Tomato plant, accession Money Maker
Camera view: bottom (45 deg); turntable rotation: 240 degrees
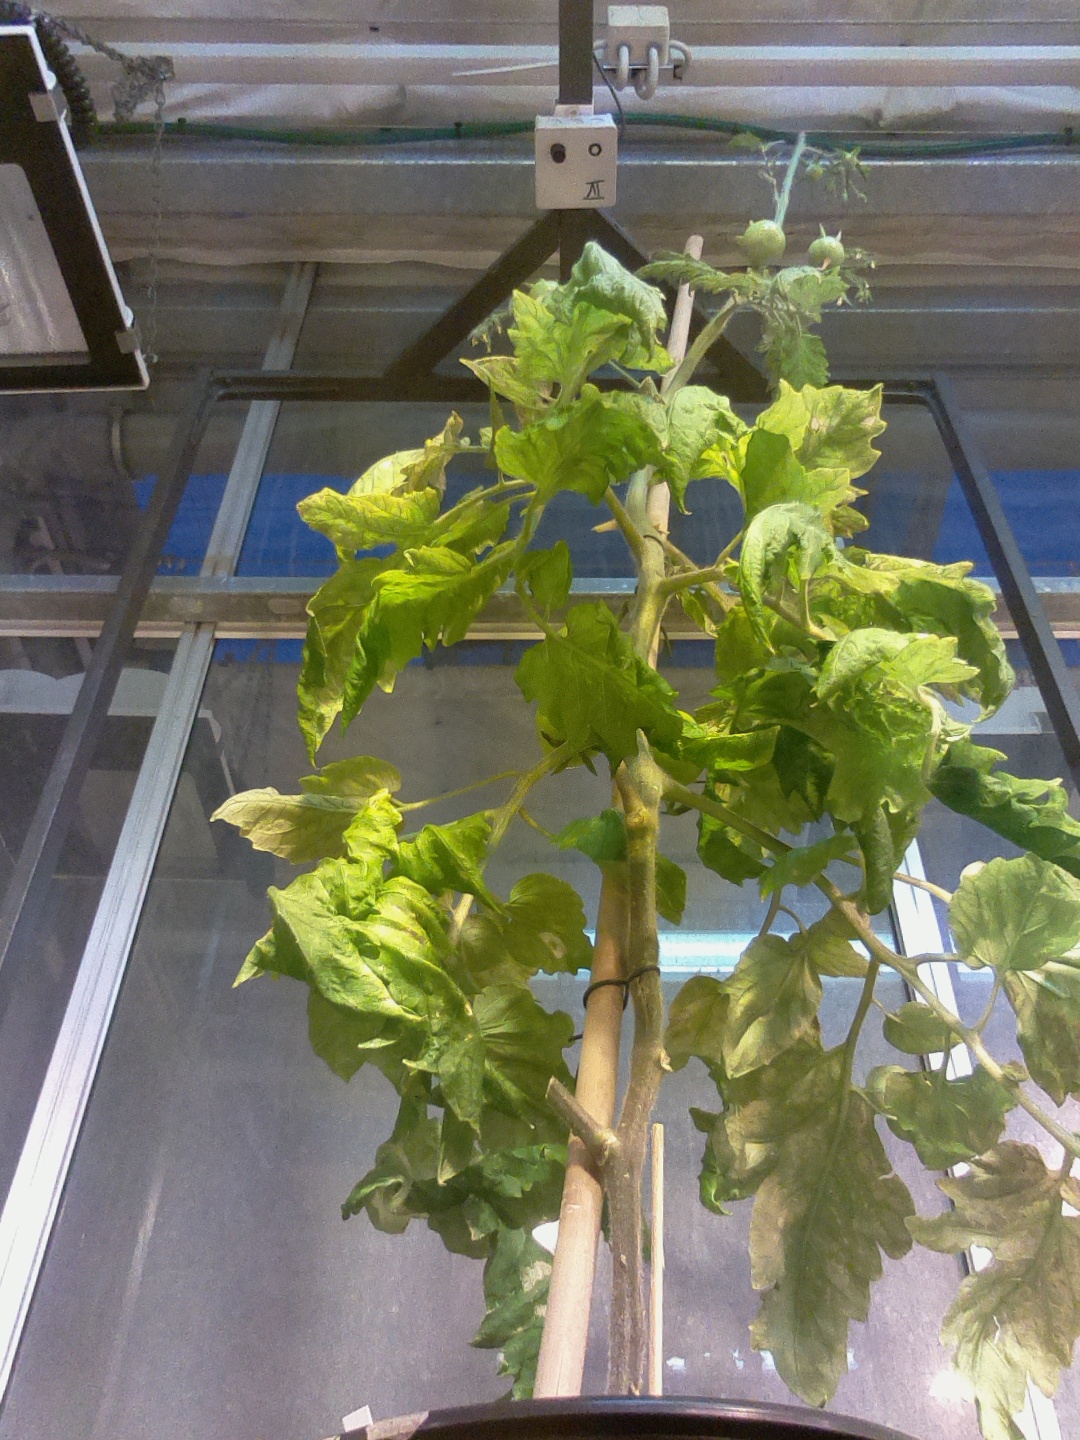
BBCH growth stage 77: 70%-80% of final fruit size